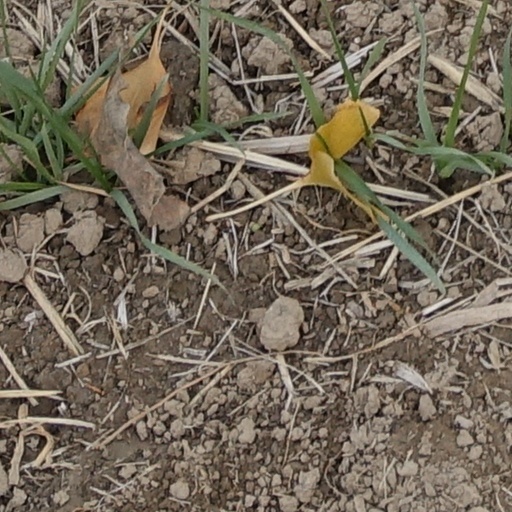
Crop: wheat